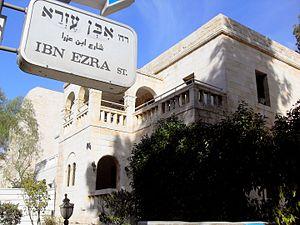
Jérusalem, 26 rue Ramban, angle Ibn Ezra - Maison Frumkin construite en 1924. Au dessus de la porte le nom חבצלת qui est un nom de fleur. On remarquera aussi les arches, la corniche en pierre et les chapiteaux de style assyrien. Aujourd'hui ce bâtiment abrite la Yeshiva Netzach Israel (ישיבת נצח ישראל)